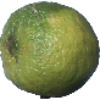
Label: limes